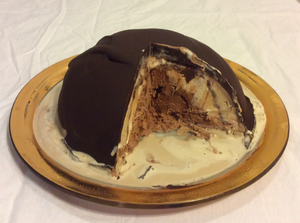
Une bombe glacée est une préparation à base de crème glacée, fabriquée dans un moule hémisphérique dit « moule à bombe », par couches successives uniformes - on « chemise » l'intérieur du moule -, le tout étant mis « à frapper » pendant une période de temps après laquelle les couches de crème glacée auront été bien tassées dans le moule. La bombe est servie démoulée.